Pisgah United Methodist Church

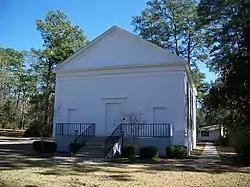

The Pisgah United Methodist Church (also known as the Old Pisgah Church) is a historic church north of Tallahassee, Leon County, Florida, United States. It is located southeast of State Road 151 at the end of Pisgah Church Road. On May 3, 1974, it was added to the U.S. National Register of Historic Places.